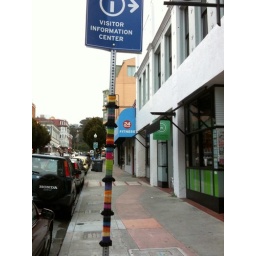
Ridiculous ruffles on a street sign SKIRT on Addison Street in Berkeley. LOVE IT.